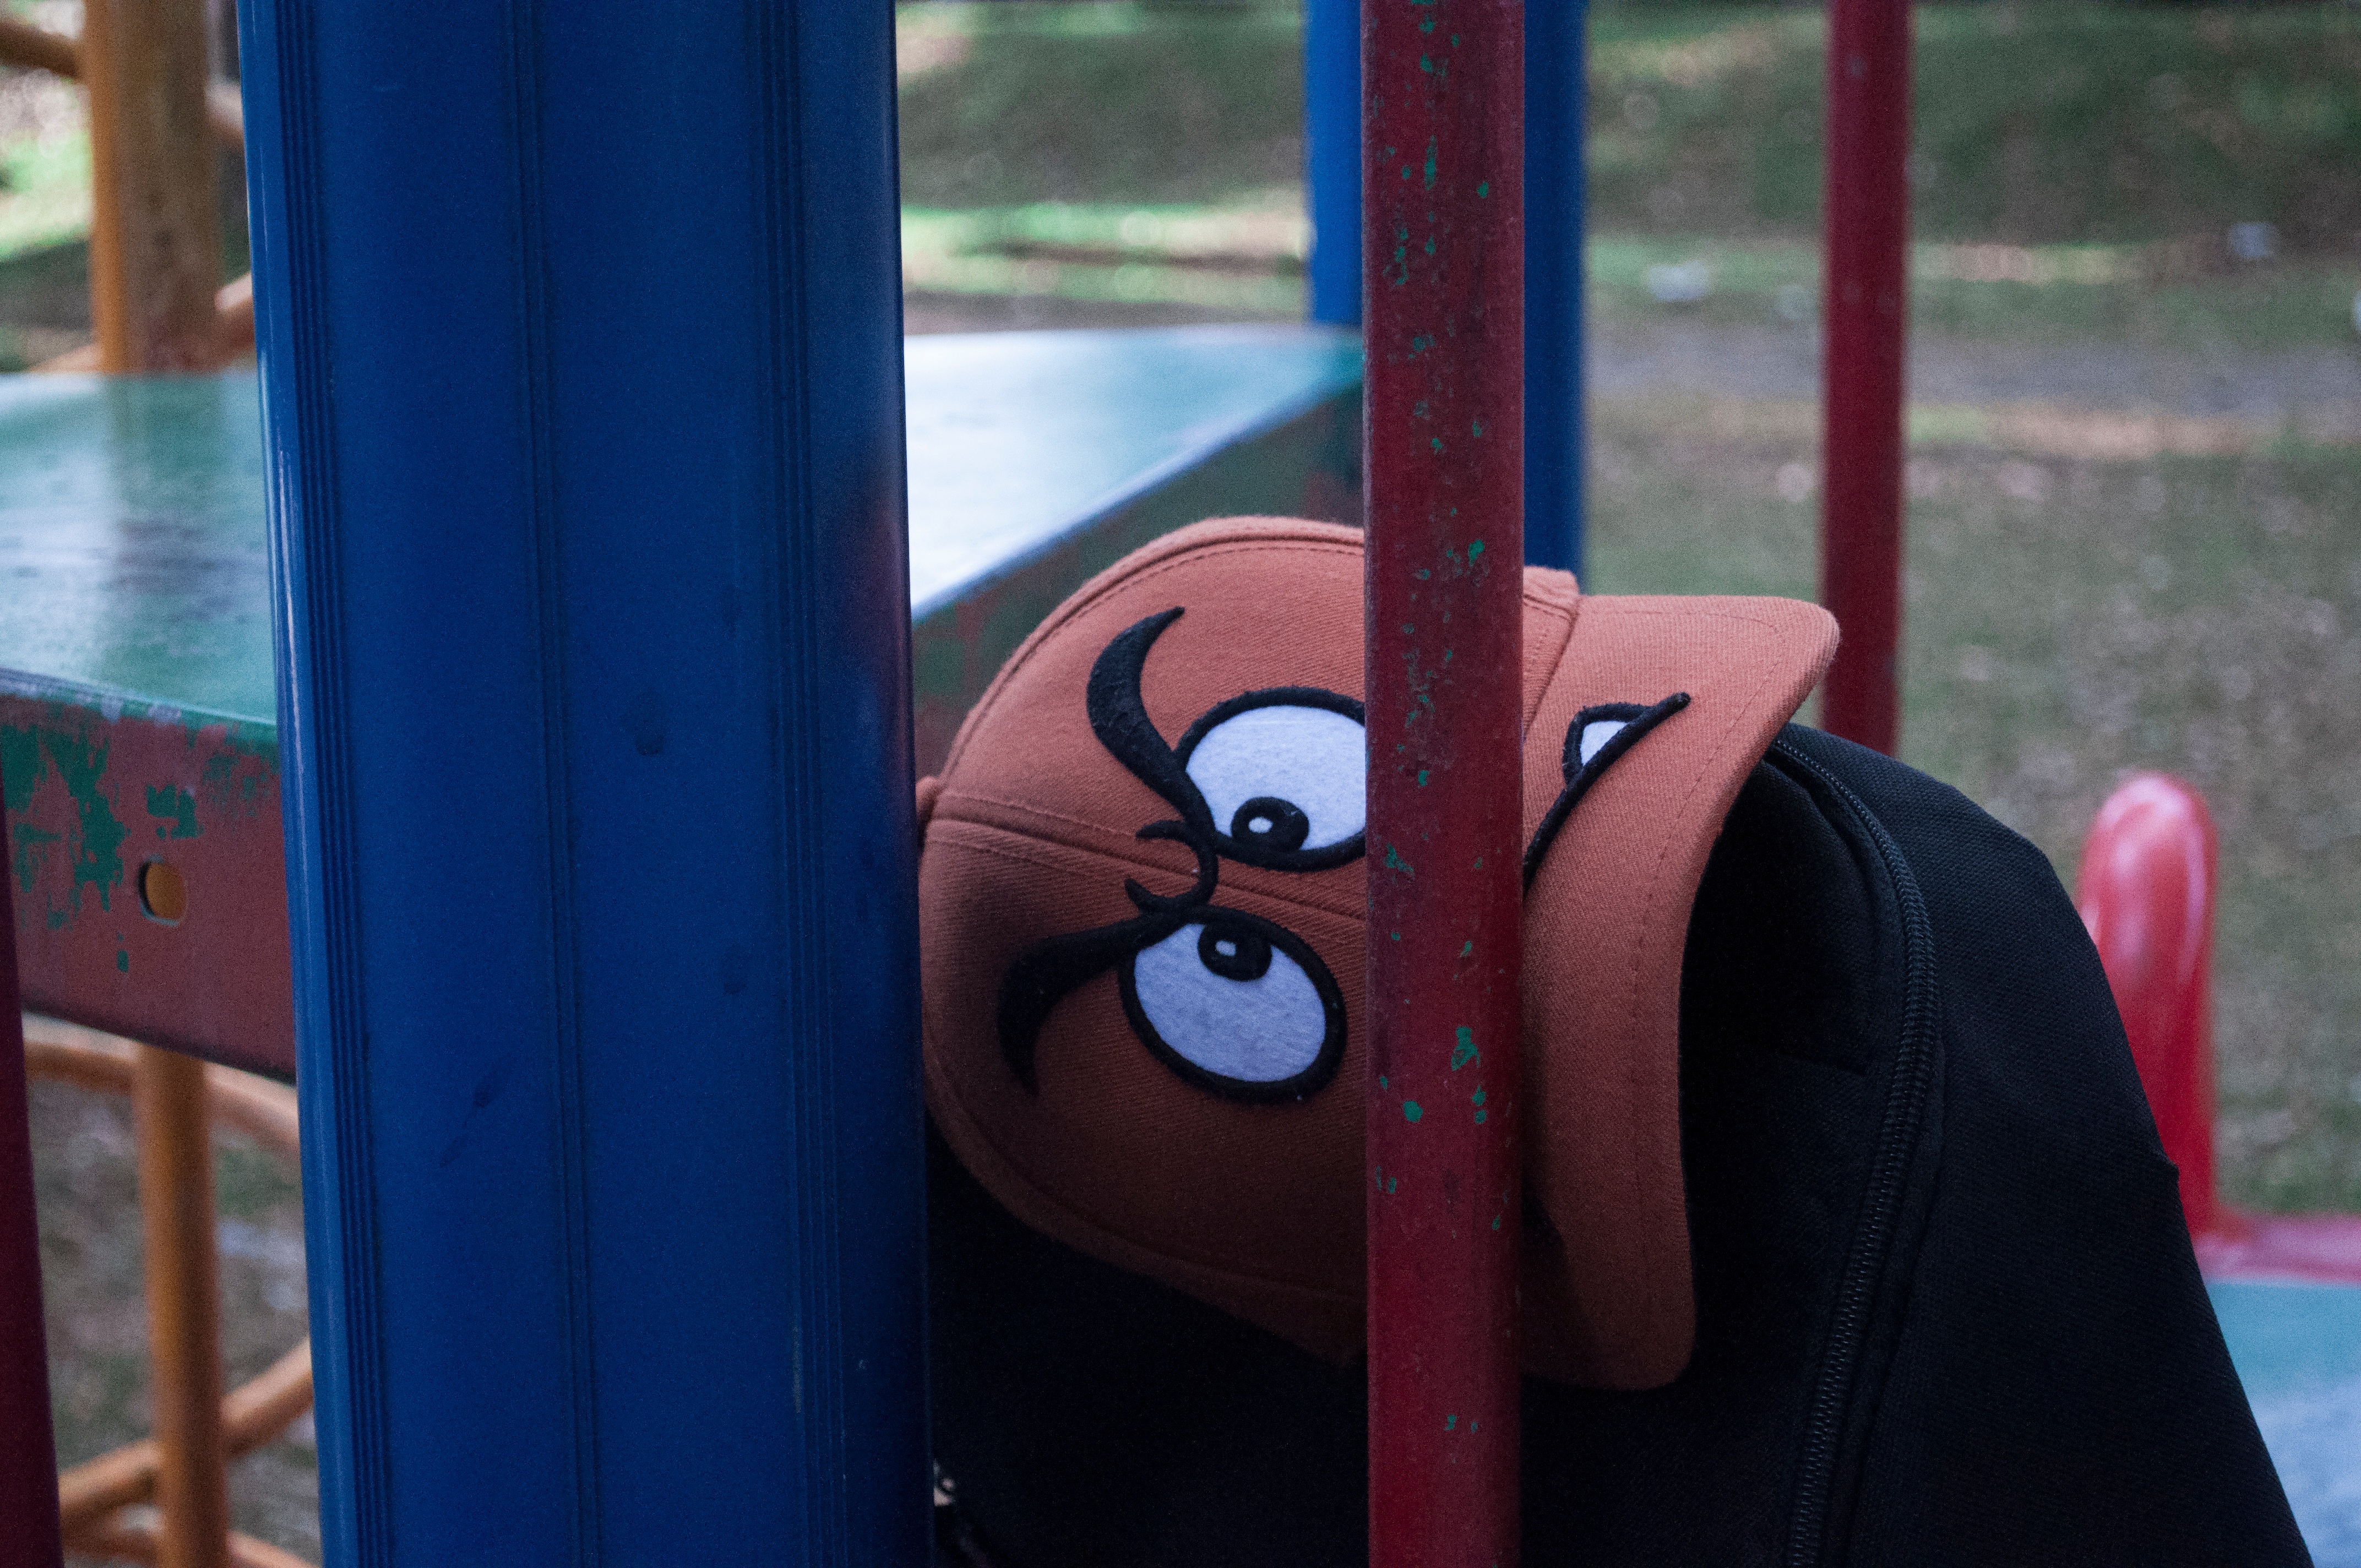
red, color, blue